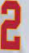
Number: 2